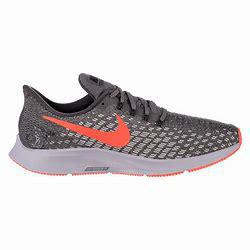
Brand: Nike
Model: Air Zoom Pegasus 35